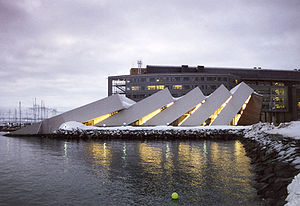
Polaria
Polaria set fra nord, med Framsenteret i baggrunden.
Polaria er et oplevelsescenter og museum som blev åbnet i Tromsø i maj 1998. Bygnigen ligger ved siden af Framsenteret lige syd for byens centrum og vender ud mod Tromsøysundet. Det er et karakteristisk bygningsværk, tegnet af JAF arkitektkontor, og udformet sådan at det ligner isblokke som er blevet skubbet i land. Polaria havde 117.000 besøgende i 2008, og var dermed Nord-Norges næstmest besøgte attraktion.